Wellington College, Berkshire

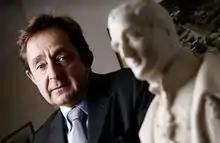
Sir Anthony Seldon, the co-founder of Action for Happiness, emphasises the need to ensure pupils' wellbeing, and as Master of Wellington College (2006 - 2015), implemented classes in the subject.

Wellington College is a co-educational public school providing education for boarding and day pupils in the village of Crowthorne, in Berkshire, in the United Kingdom. Wellington is a registered charity and currently educates roughly 1,100 pupils aged between 13 and 18. The college was built as a national monument to the military victory against Napoleon, and the political service as British Prime Minister, of the first Duke of Wellington, in whose honour it is named. It was established by Royal Charter in 1853. Queen Victoria laid the foundation stone in 1856, and inaugurated the school's public opening on 29 January 1859.